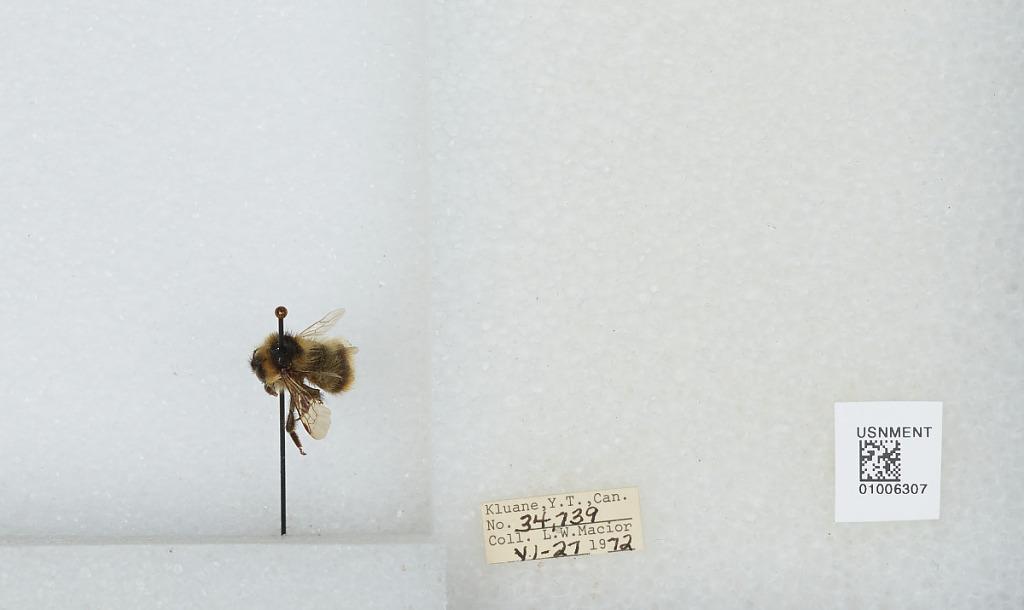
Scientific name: Bombus (Pyrobombus) frigidus Smith
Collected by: L. Macior
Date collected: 1972-6-27
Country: Canada
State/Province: Yukon Territory
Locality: Kluane
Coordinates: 60.75, -139.5